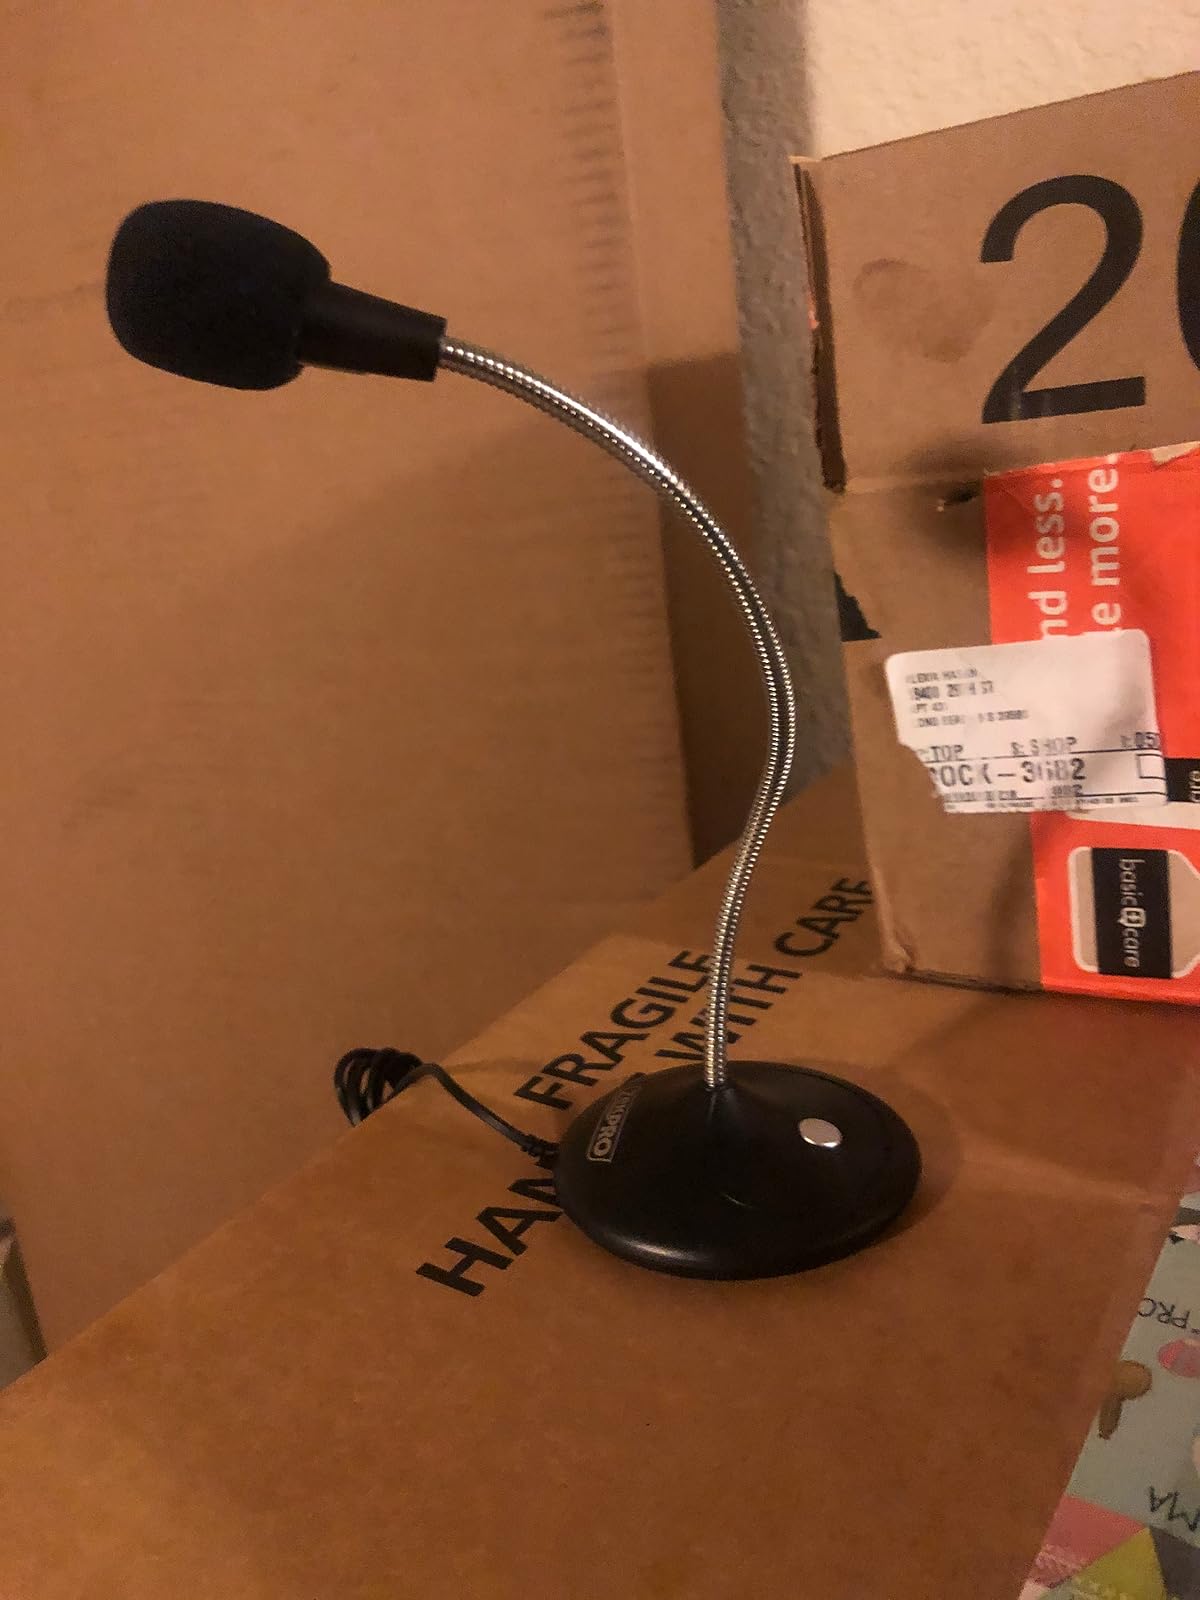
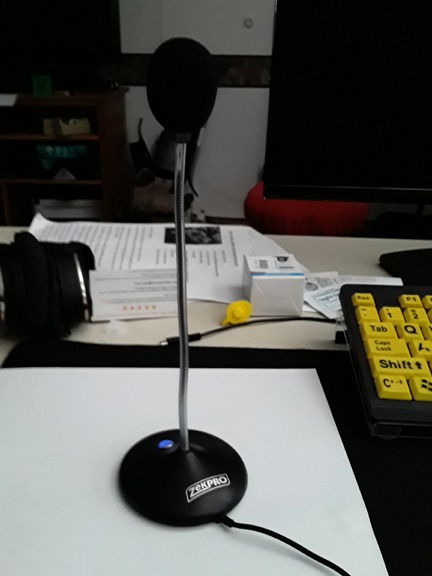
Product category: microphone
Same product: yes